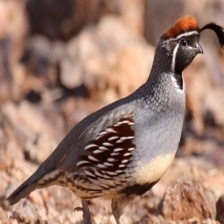
Species: CALIFORNIA QUAIL
Scientific name: CALLIPEPLA CALIFORNICA
ImageNet parent category: quail